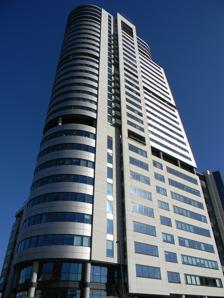
Building: Bridgewater Place
Country: United Kingdom
Year built: 2007
Building in Leeds, West Yorkshire, England For the skyscraper in Grand Rapids, Michigan, USA, see Bridgewater Place, Grand Rapids . "The Dalek" redirects here. For other uses, see Dalek (disambiguation) . Bridgewater Place General information Status Completed Type Skyscraper Location Leeds , England Coordinates 53°47′31″N 1°32′52″W / 53.7920°N 1.5479°W / 53.7920; -1.5479 Estimated completion 2006 Opening 2007 Height Roof 112 m (368 ft) Technical details Floor count 32 Floor area 40,000 m 2 (430,000 sq ft) Design and construction Architect(s) Aedas Developer KW Linfoot Main contractor Bovis Lend Lease Bridgewater Place , nicknamed The Dalek , is an office and residential skyscraper in Leeds , West Yorkshire , England . It was the tallest building in Yorkshire at the time of being topped out in September 2005, but is now the second-tallest after another Leeds building, Altus House . Bridgewater Place is visible from up to 25 miles (40 kilometres) away. The Building Leeds unveiled plans for Bridgewater Place in 2001, as an £80 million 30-storey tower with eight floors of office and retail space and the rest given over to flats and penthouses. There were doubts at the time from local watchdogs about its potential wind and shade characteristics, but Leeds City Council was enthusiastic about having a true skyscraper downtown. Construction was expected to finish in autumn of 2003. The building was ultimately completed in April 2007. At the time, it was the tallest and largest building in Yorkshire, with 32 storeys, a height of 110m, and 400,000 sq ft of space, although it was exceeded in height by the local 330m Emley Moor TV mast . It was called "the Dalek" in the Yorkshire Evening Post within a month of opening. Although the Evening Post stood up for it then despite the nickname, it has perennially been deemed an eyesore. Aedas was nominated for the Carbuncle Cup in 2008 on its account, it was found in a 2023 study to be one of the top ten buildings worldwide called "ugly" most frequently on Twitter, and Owen Hatherley said in 2011 that it looks "very cheap," though he allowed that it "at least...has some personality." An Aedas architect involved in the project said he feels that "some of the bad press [his] building has received has shown a lack of understanding of the constraints every architect works under." Wind microclimate Further information: Wind engineering Warning sign for pedestrians Wind baffles during installation Following the Property reaching practical completion in April 2007, it became apparent that the Property had created an unacceptable wind microclimate, principally to the north of the Property on Water Lane and also at the junction with Water Lane/Neville Street. It was found that the Property was accelerating winds coming from a westerly direction and also creating wind downdraft from the residential tower. Wind speeds were measured as high as 79 mph, comparable to a hurricane . One person suffered a torn liver and internal bleeding, and cuts requiring 11 stitches, and a buggy with a three-month-old child was pushed out into the road by a sharp gust. In March 2011, a local man, Dr Edward Slaney, was killed by a lorry overturned on him by a gust. The Crown Prosecution Service advised against bringing charges of corporate manslaughter against the architects, Aedas. As a result, a wind mitigation scheme (the “Wind Scheme”) was implemented, with construction of the Wind Scheme (comprising a canopy, five screens on the west side of the building and three “baffles” in Water Lane) being completed in summer 2018. The owners of Bridgewater Place at the time, CPPI Bridgewater Place, agreed to pay the £903,000 cost of installation. In December 2013, at the inquest into Dr Slaney's death, the coroner recommended to Leeds City Council that they institute high wind safety procedures around Bridgewater Place while the wind mitigation works were being built. Leeds City Council did this in February 2014. When winds were above 35 mph, the city diverted high sided vehicles from the area, and when above 45 mph, they closed the roads to non-emergency vehicles and diverted pedestrians behind a screen. In October 2019, over a year after the completion of the wind mitigation works, experts hired by Bridgewater Place found that the works had reduced the risk to the public satisfactorily, and an independent expert hired by Leeds verified their findings. Leeds City Council lifted the safety restrictions at their next meeting, charging CPPI Bridgewater Place a total of £1.223 million with the cost of the road closures. The safety problems caused by the building have affected proposals for other high-rise developments in the city. In August 2016, when submitting plans for Bridge Street , the developers stated that extensive wind tests were being undertaken to avoid 'another Bridgewater Place'. Gallery Side view of the Bridgewater Place development under construction View of the Bridgewater place from Doubletree hotel Contrast of old and new architecture in the area Height of Bridgewater Place compared to the height of other existing and approved tall buildings in Leeds See also List of tallest buildings in Leeds Architecture of Leeds Notes